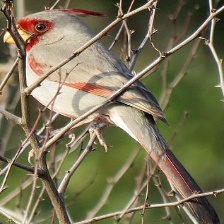
Species: PYRRHULOXIA
Scientific name: CARDINALIS SINUATUS